1985 24 Hours of Le Mans

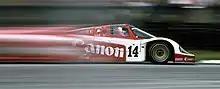
Porsche 956B of Richard Lloyd Racing

Thereafter, the Joest Porsche was untroubled, with Ludwig and Barilla driving a perfectly judged race combining speed with economy that none of the other teams could match. For only the second time, the same car-chassis won a consecutive Le Mans, following Ford in 1968-69. Ludwig took his third overall win. Palmer and Weaver came back through the field and were second in the RLR Porsche. Third was the works Porsche of Derek Bell and Hans-Joachim Stuck, seven laps behind the winners. Both Lancias finished this year, in 6th and 7th, and the first non-turbo was the EMKA-Aston Martin, coming home in 11th, 14 laps ahead of the Tullius/Ballot-Léna/Robinson Jaguar in 13th.